Augustinas Janulaitis

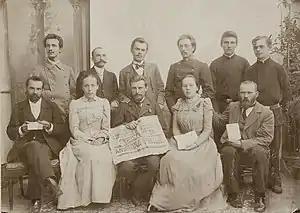
Janulaitis (standing third from left) among the performers of "America in the Bathhouse" in 1899

In August 1899, he played the role of Antanas in "America in the Bathhouse" in Palanga – the first Lithuanian-language theater performance in present-day Lithuania. He reprised the role when the play was staged again in Liepāja in January 1900. He also staged a Lithuanian play based on "Marriage" by Nikolai Gogol in Šiauliai. Such activities attracted attention from the Tsarist police which investigated Liudas Vaineikis. Janulaitis was arrested in 1900 when the police found an anti-Tsarist brochure and a list of Lithuanian books in his apartment. He spent about 6.5 months in prisons in Liepāja and Aizpute. He was released on a 300 ruble bail. In February 1902, he was sentenced to three years of exile to Siberia, but he managed to escape to East Prussia, then to Scotland and Switzerland where he continued to study law at the University of Bern until 1905.